IIT Tirupati

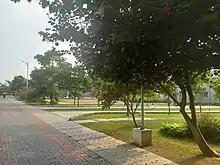
South campus, IITT.

The Director of IIT Madras, Dr. Bhaskar Ramamurthi has been the Mentor Director of IITT since 2016. In 2017, K.N. Satyanarayana was appointed as director for IIT Tirupati. He was re-elected as the director for a second term since 2022.